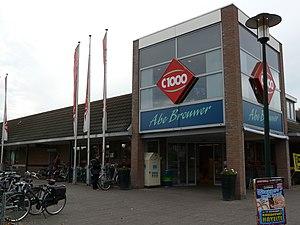
C1000 est une chaîne de supermarchés néerlandaise créée en 1981 à Amersfoort, aux Pays-Bas. Elle appartient au groupe Jumbo. La chaîne opère de manière rare pour un supermarché en utilisant le système de franchise.